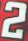
Number: 2